Las Vegas Locomotives

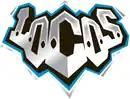
2009 Locos logo

In the inaugural 2009 season, all teams were to adopt color schemes from the UFL logo. The Locos were given silver as their primary color. They would wear silver helmets on both road and home, with silver jerseys at home and white on the road. The Locos also wore blue pants.